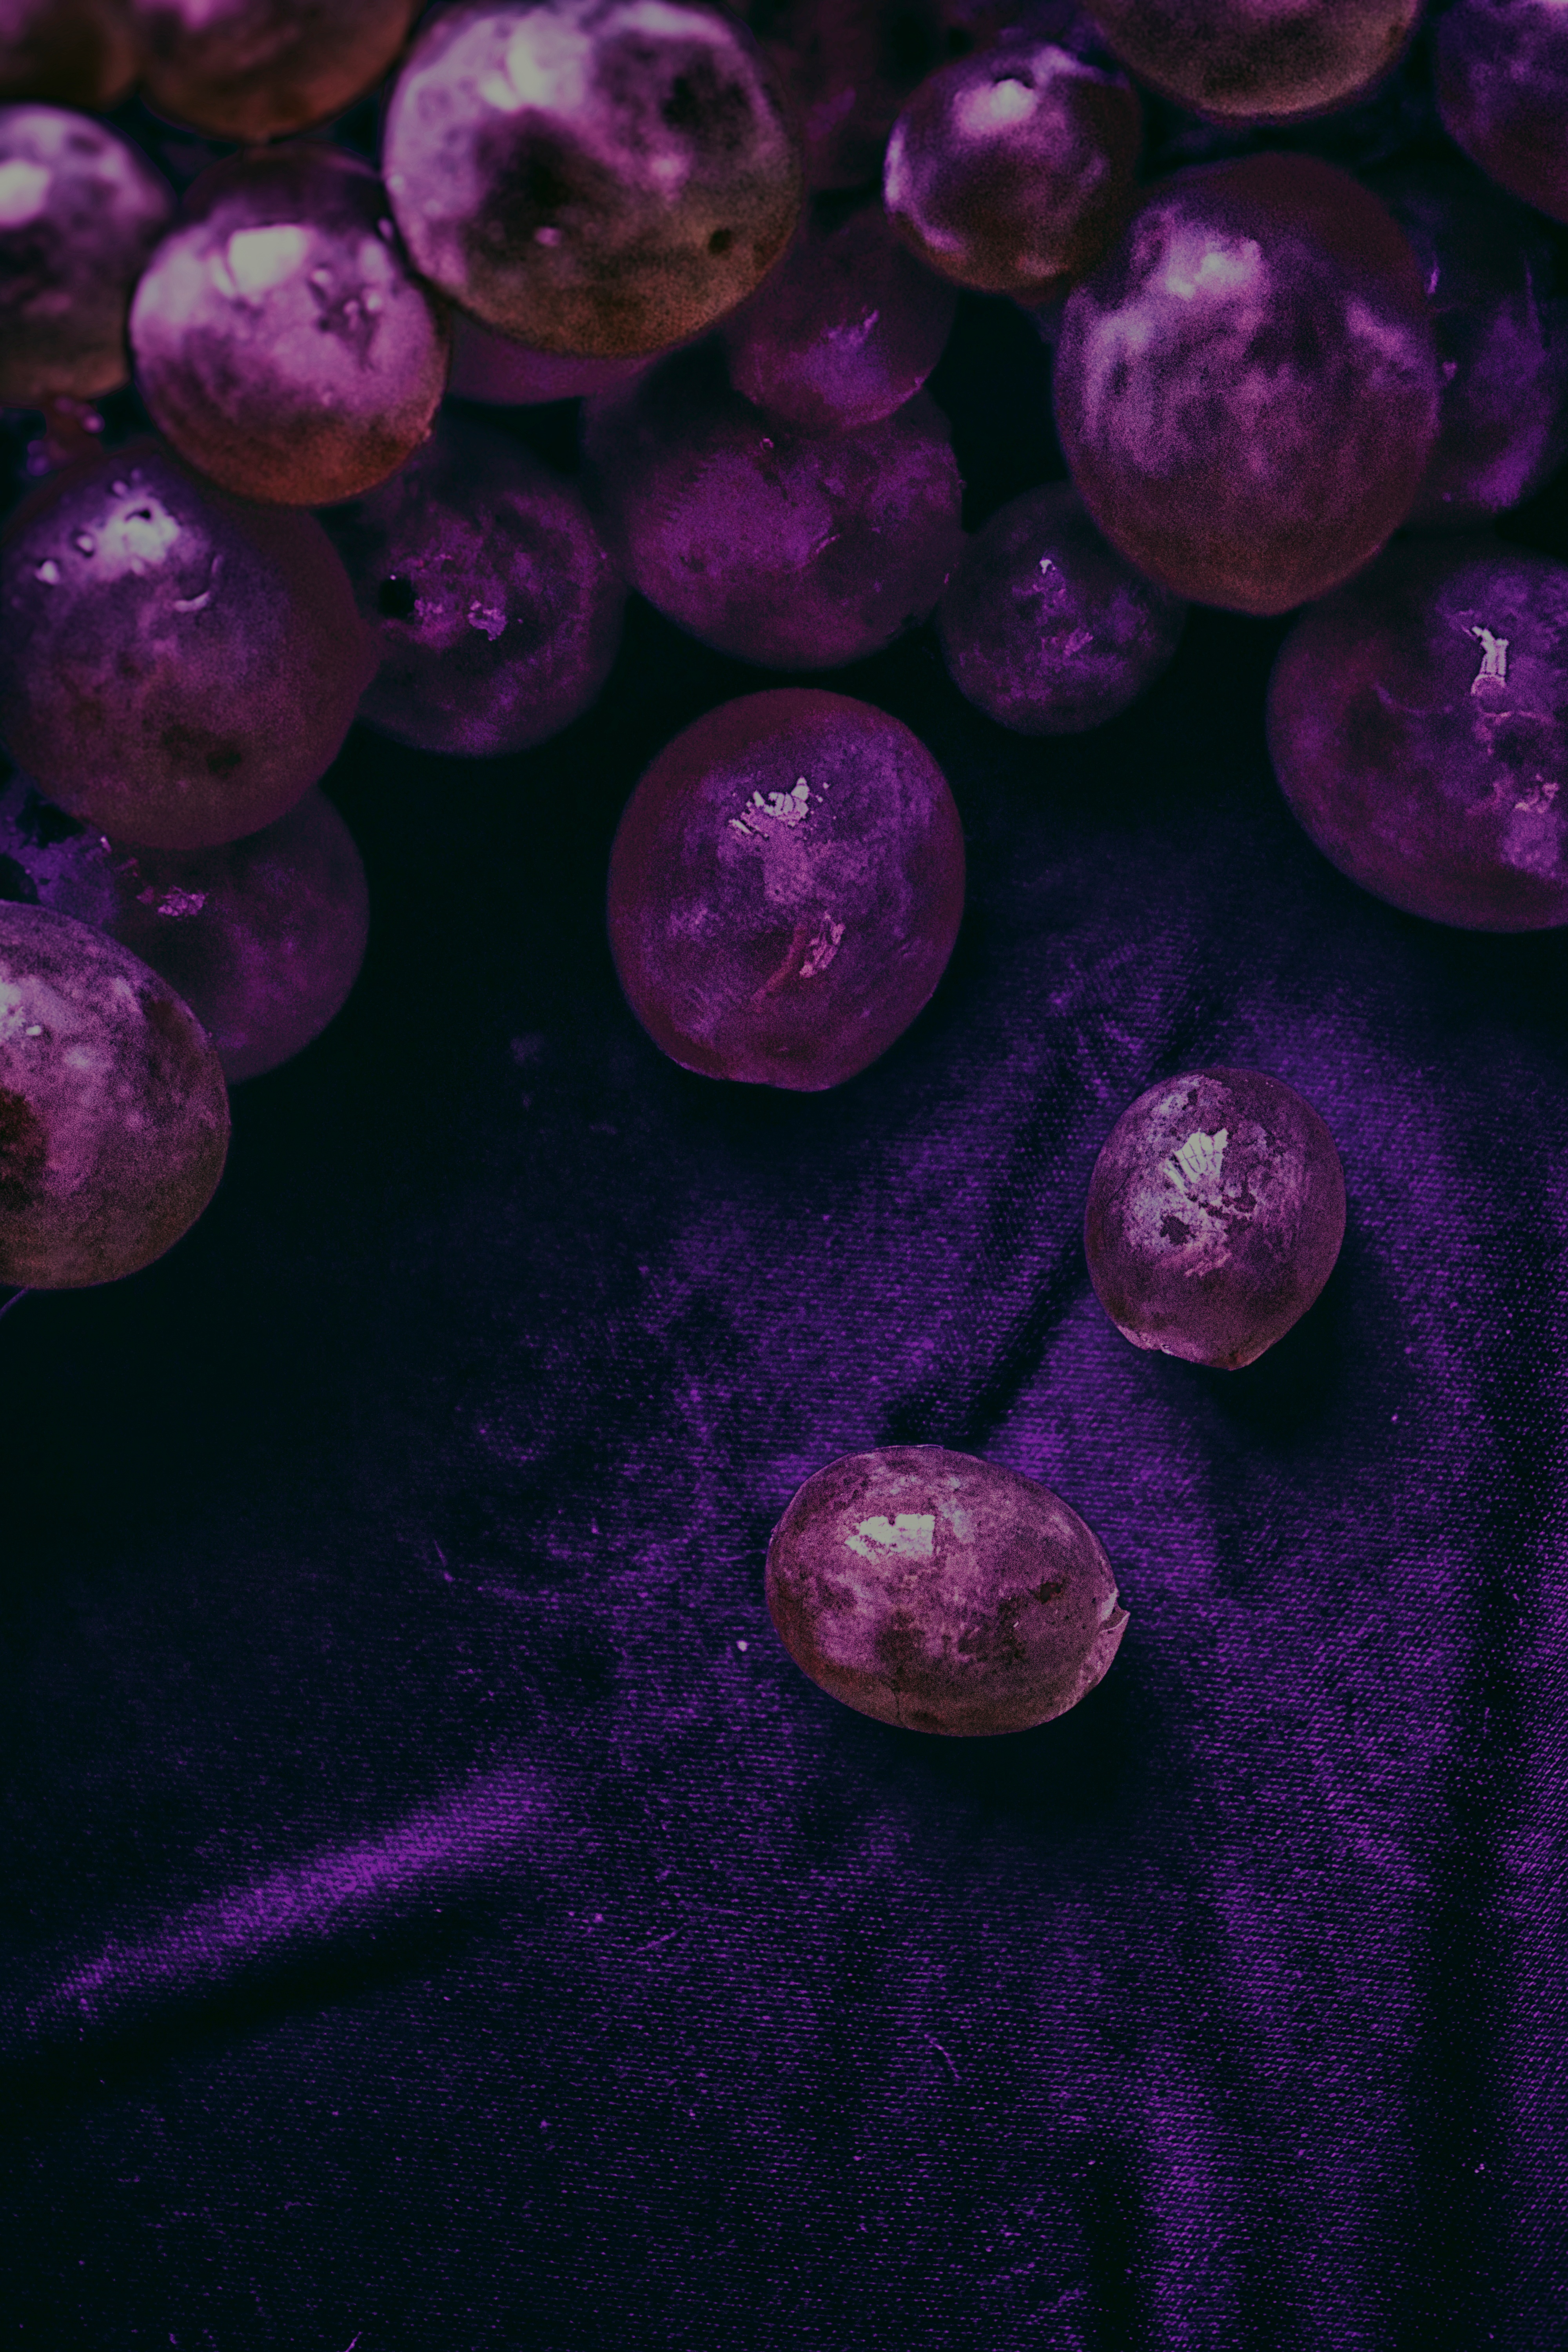
flower, purple, petal, color, darkness, circle, shape, macro photography